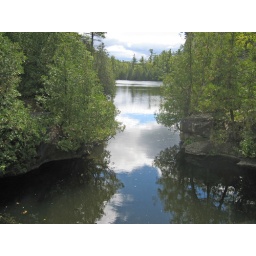
Rocks, trees, and the sky reflected in lake in Rockwood Conservation Area, Rockwood, Ontario, Canada.